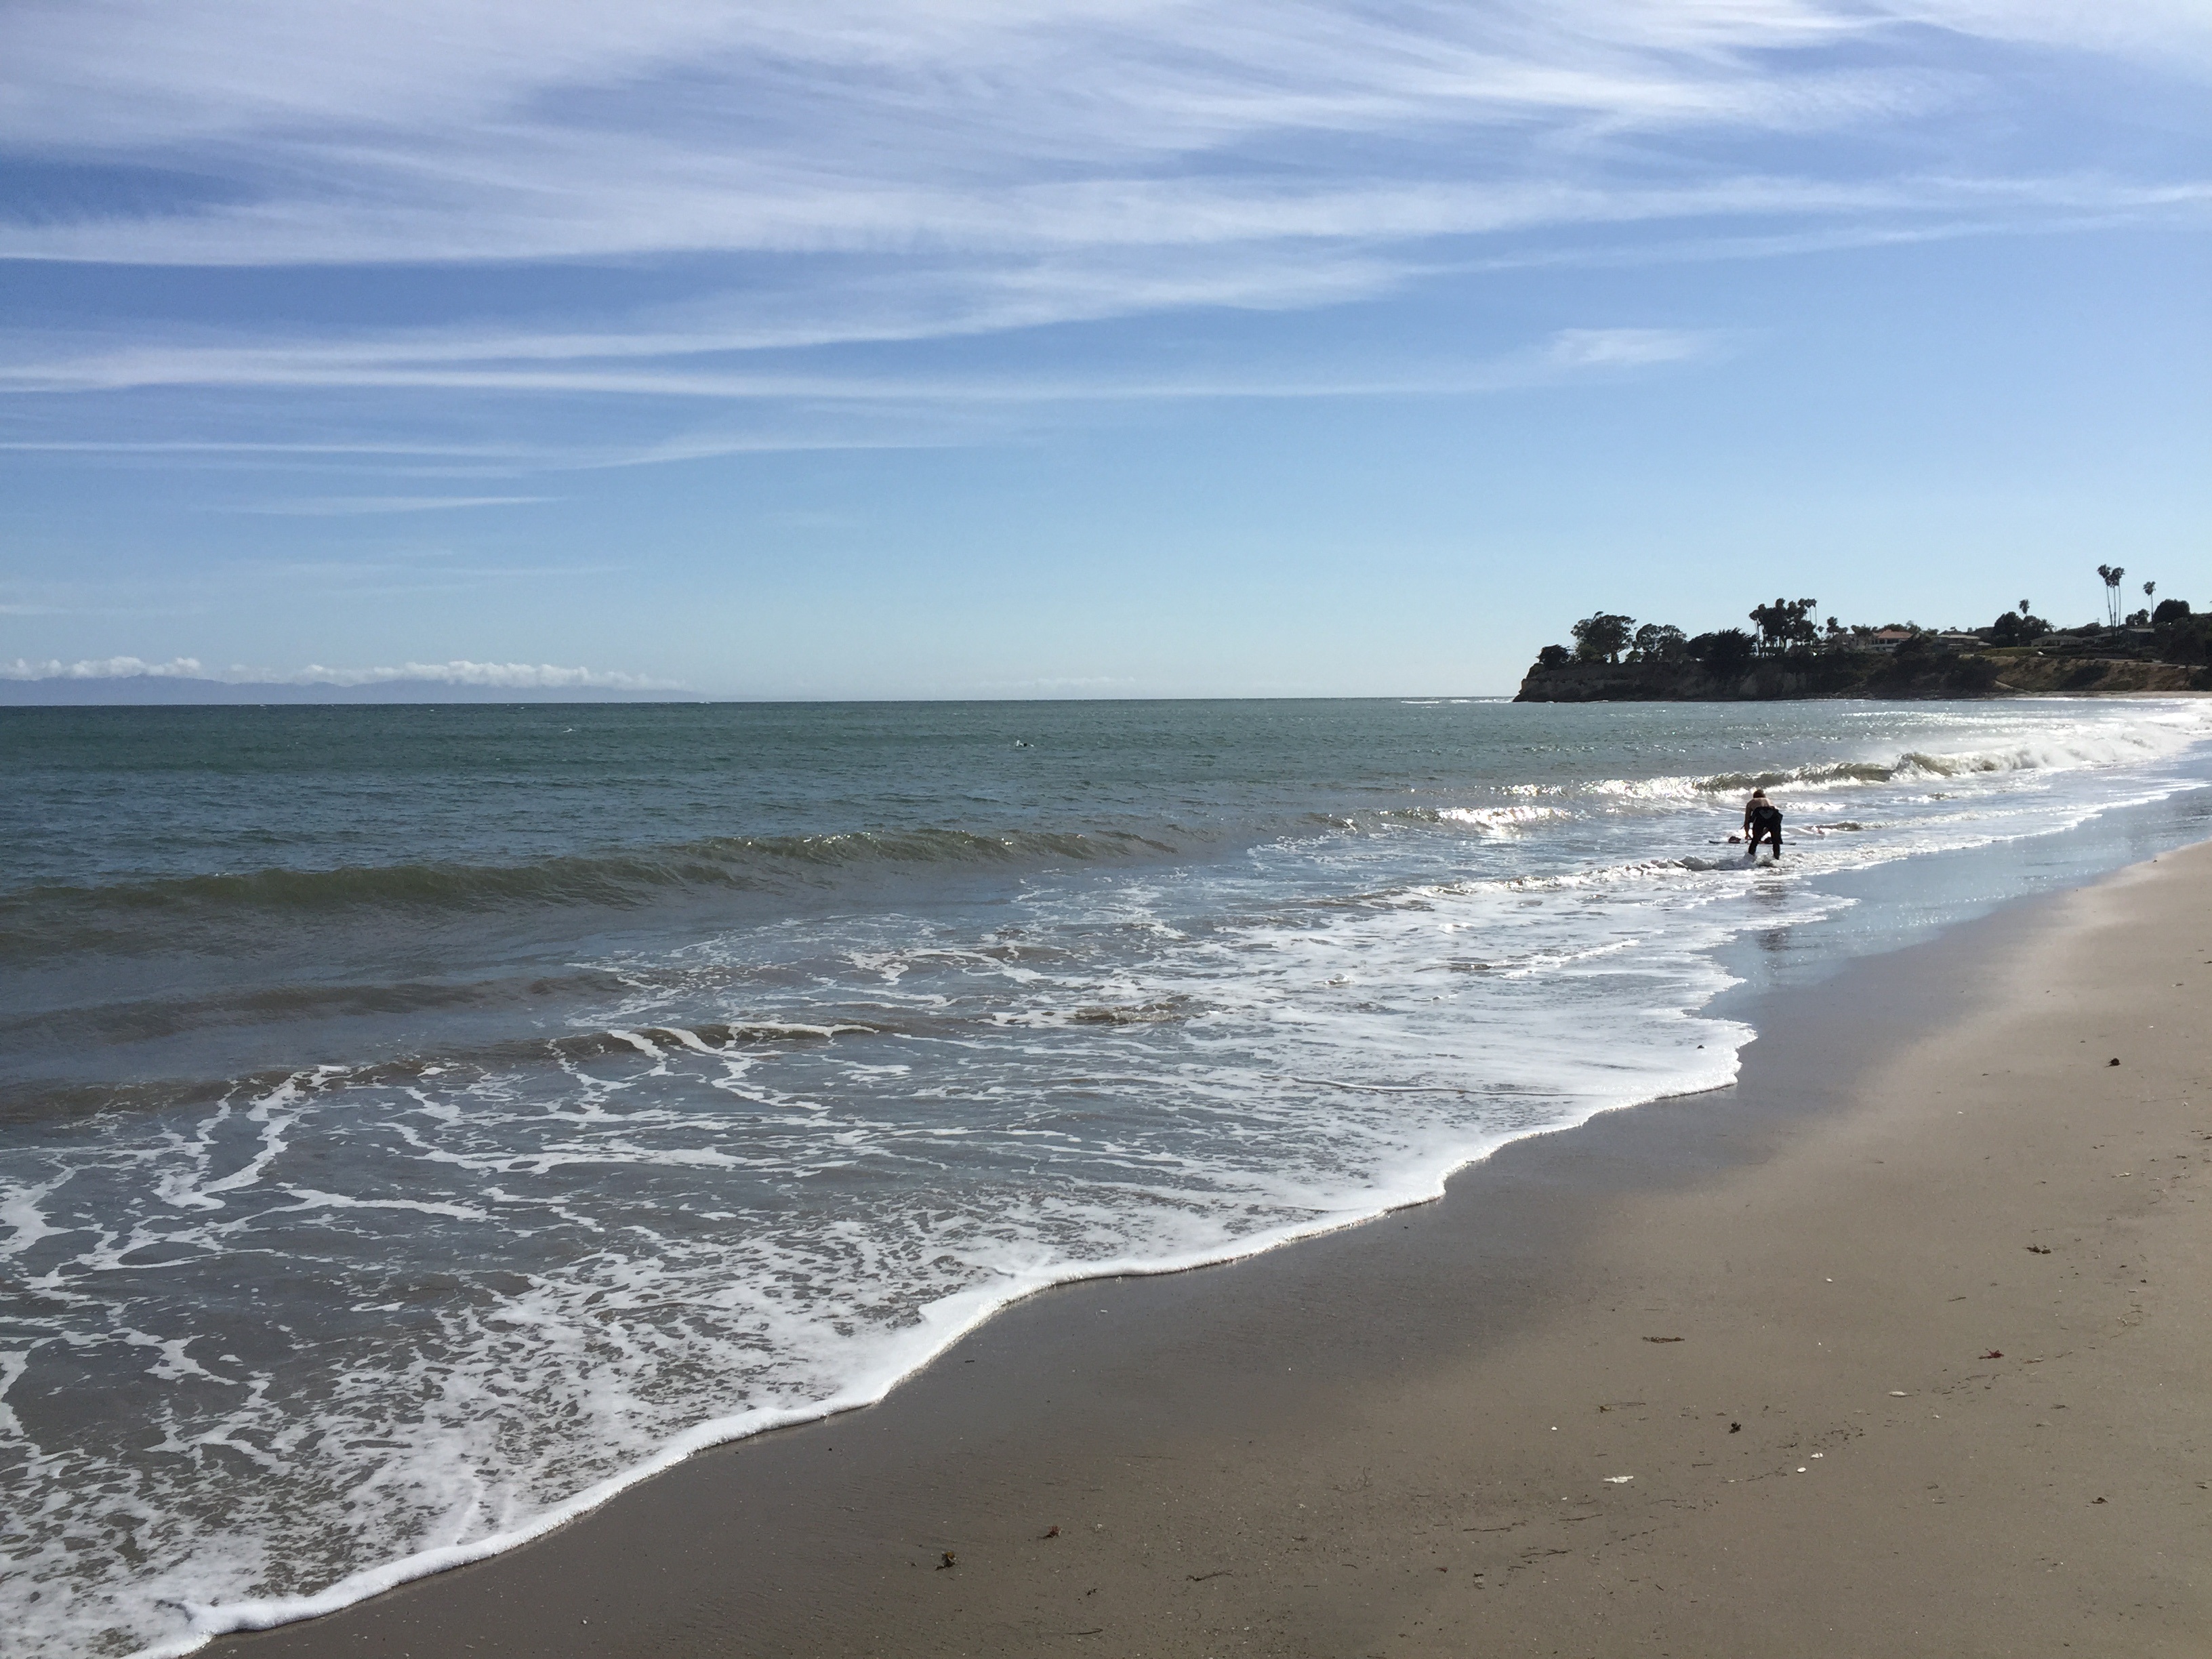
beach, sea, coast, sand, ocean, horizon, cloud, sun, shore, wave, vacation, cliff, bay, terrain, material, body of water, san, cape, wind wave